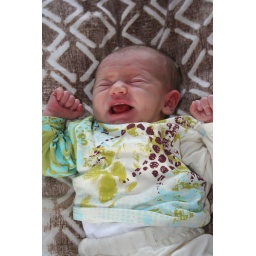
on the bad in beach road